Justin Popović

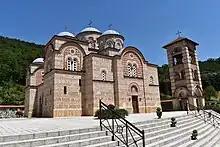
Ćelije Monastery.

Shortly after he had become a monk, Popović, along with several other students travelled to Petrograd, Russia, for a year-long study in the Orthodox Seminary there. It was there the young Popović first dedicated himself more fully to Orthodoxy and the monastic way of life. He learned of the great Russian ascetics: St. Anthony and Theodosius of the Caves in Kiev, St. Seraphim of Sarov, St. Sergius of Radonezh, St. John of Kronstadt and others.